Ceramic tile cutter

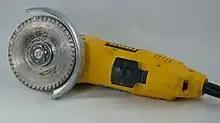
A grinder with a diamond blade for cutting tile

The harder grades of ceramic tiles like fully vitrified porcelain tiles, stone tiles, and some clay tiles with textured surfaces have to be cut with a diamond blade. The diamond blades are mounted in: